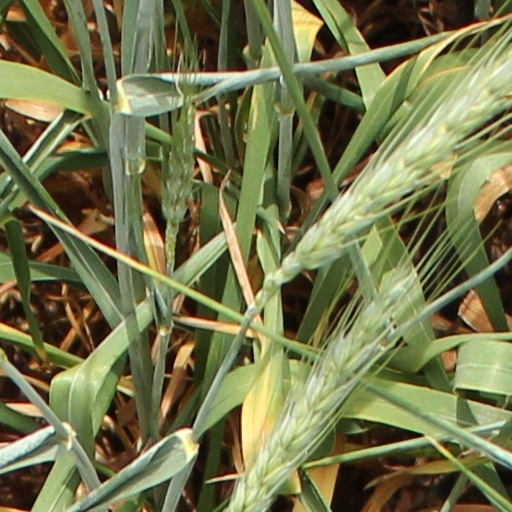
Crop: wheat